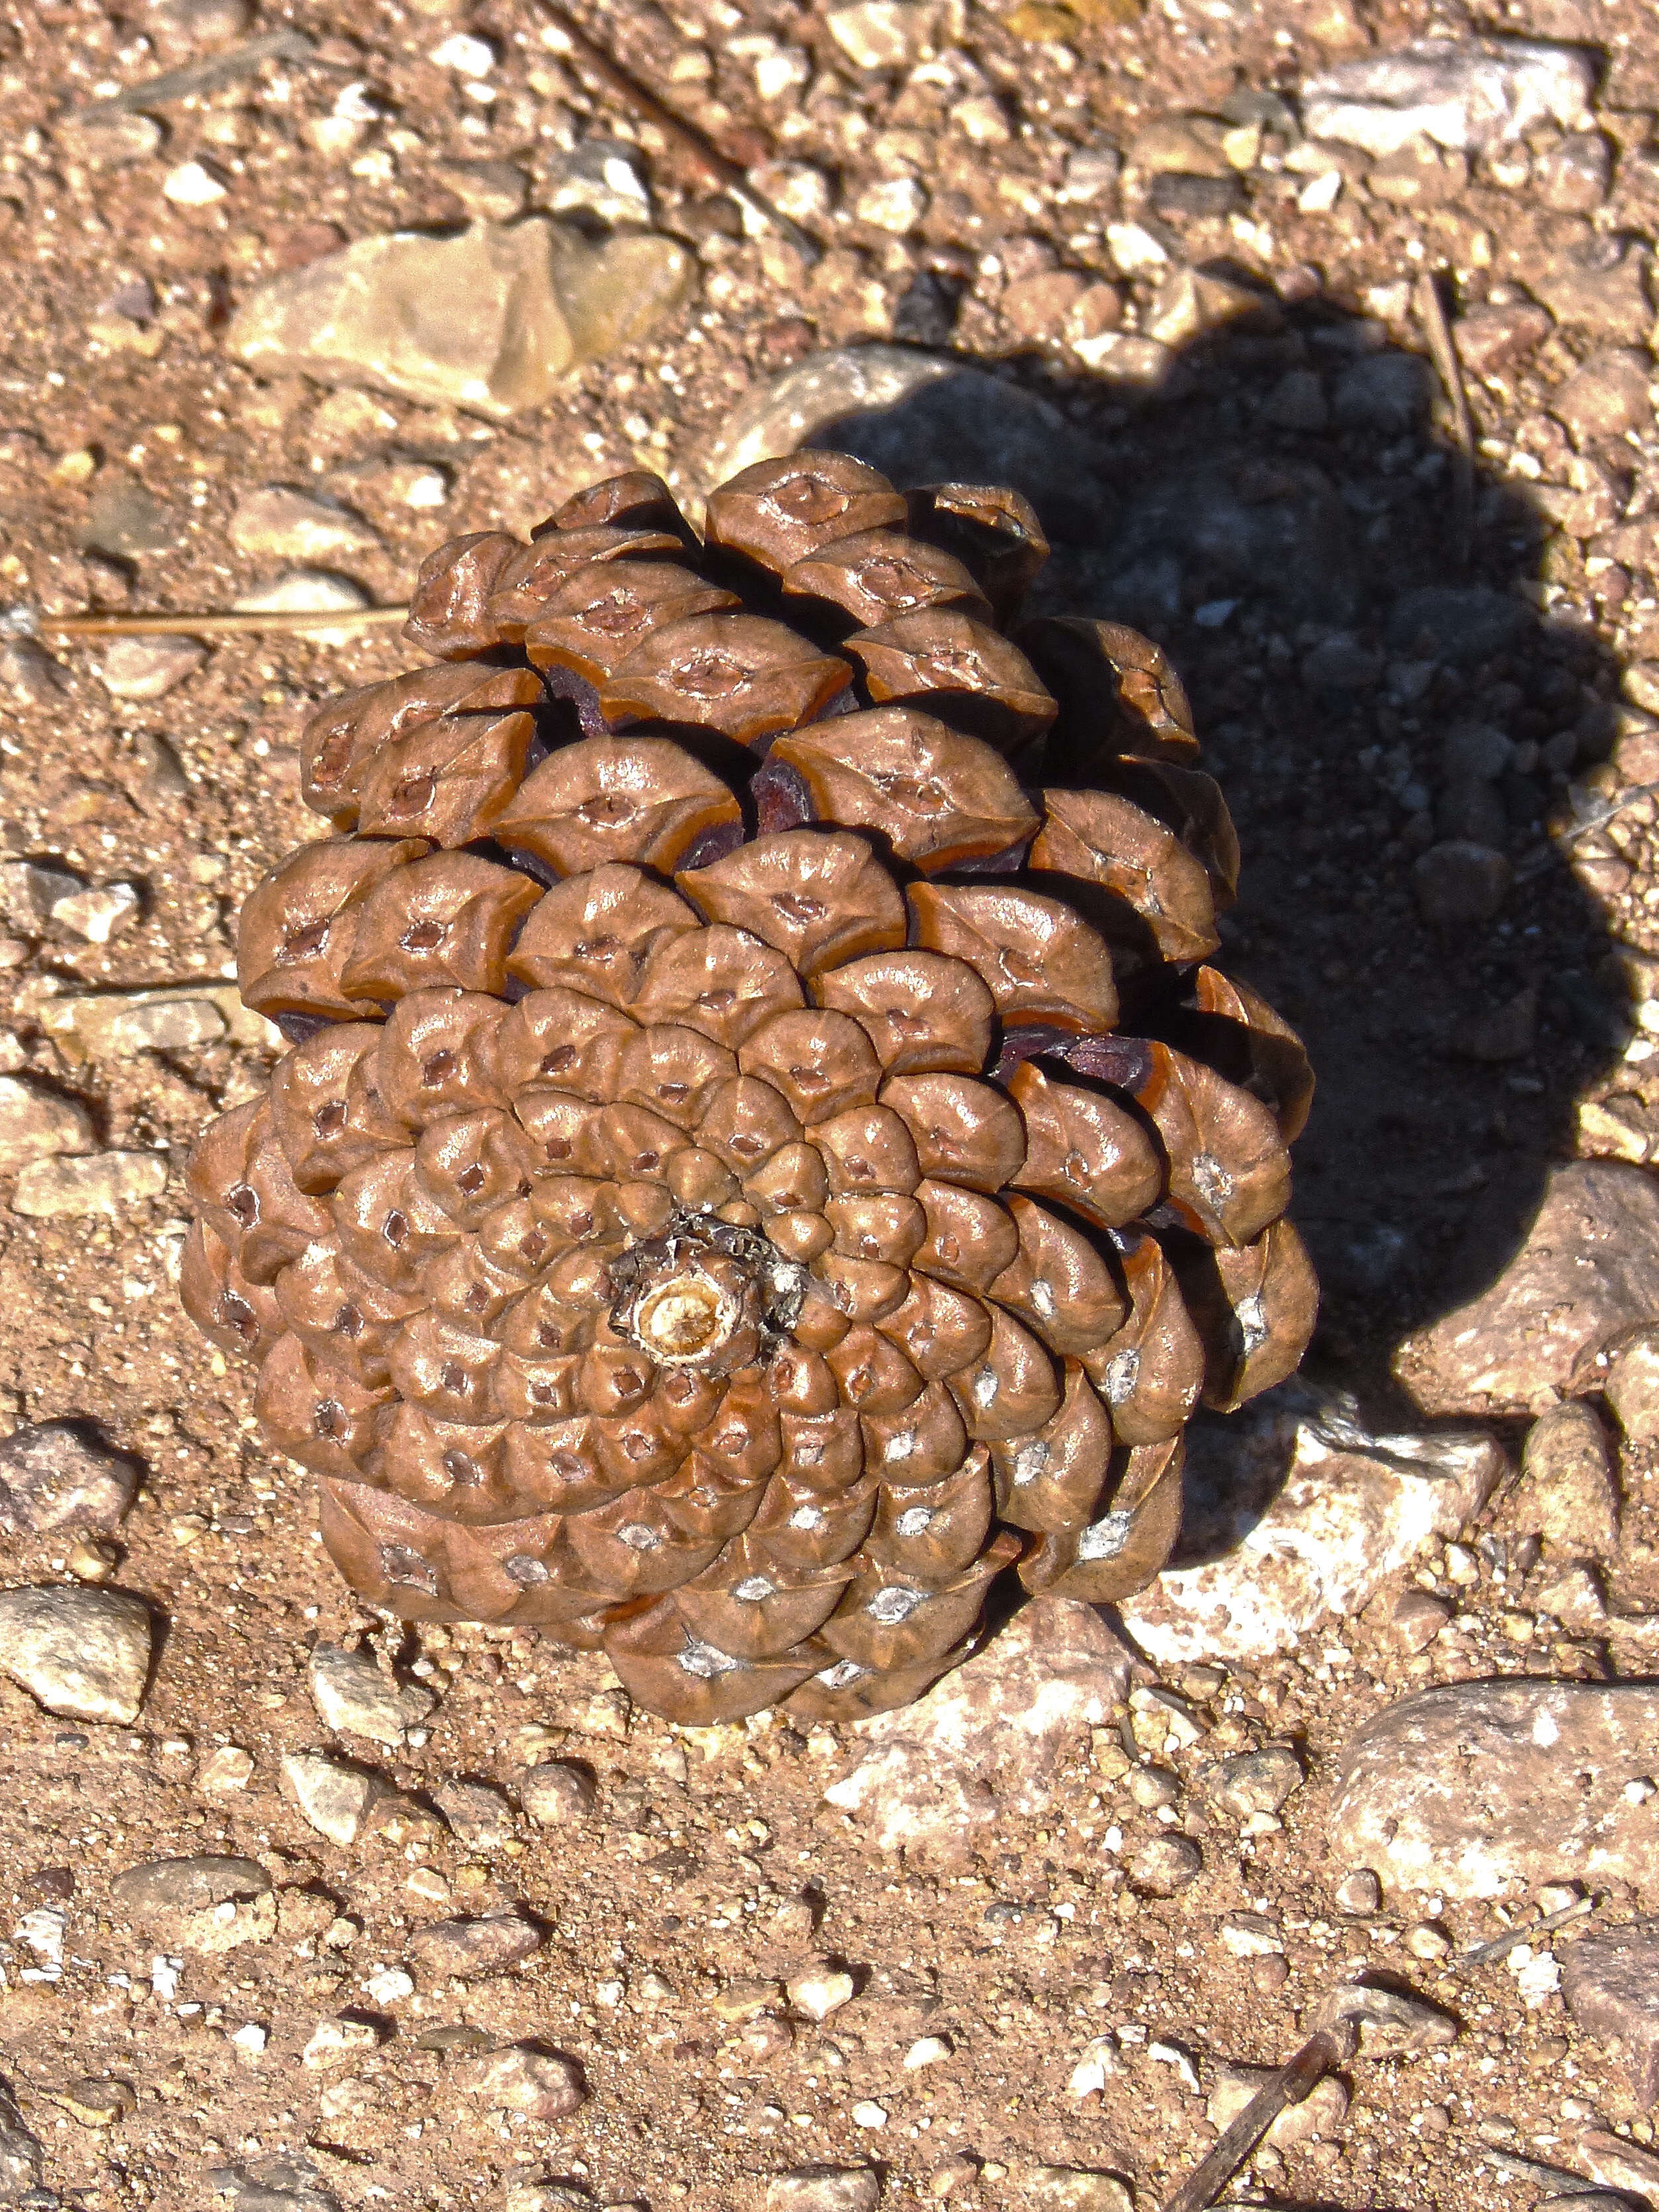
tree, wood, spiral, trunk, wildlife, produce, geometry, soil, reptile, pineapple, woody plant, conifer cone